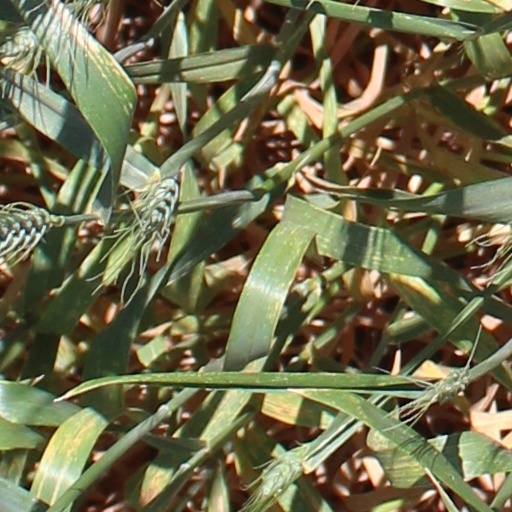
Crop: wheat